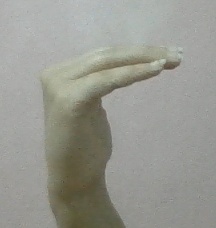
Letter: haa